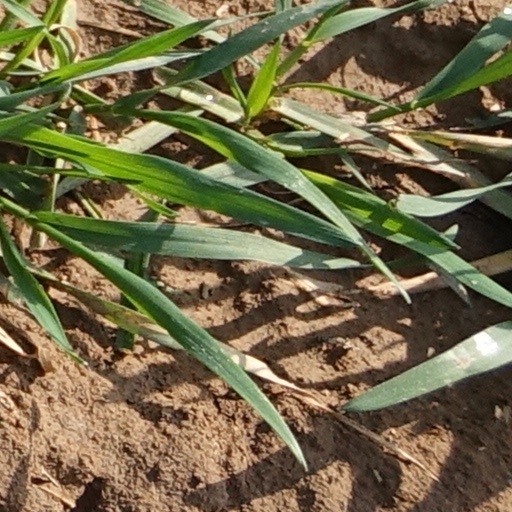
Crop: wheat